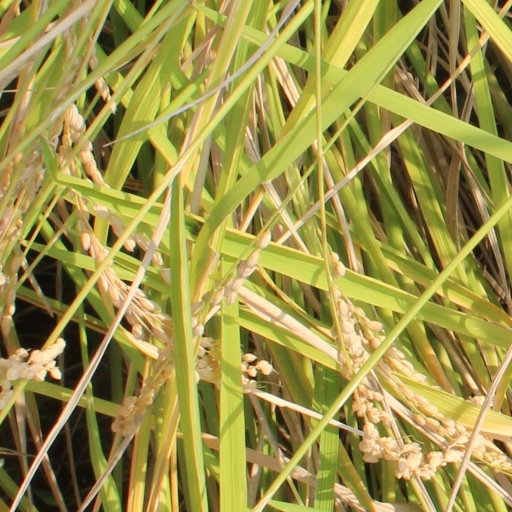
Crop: rice